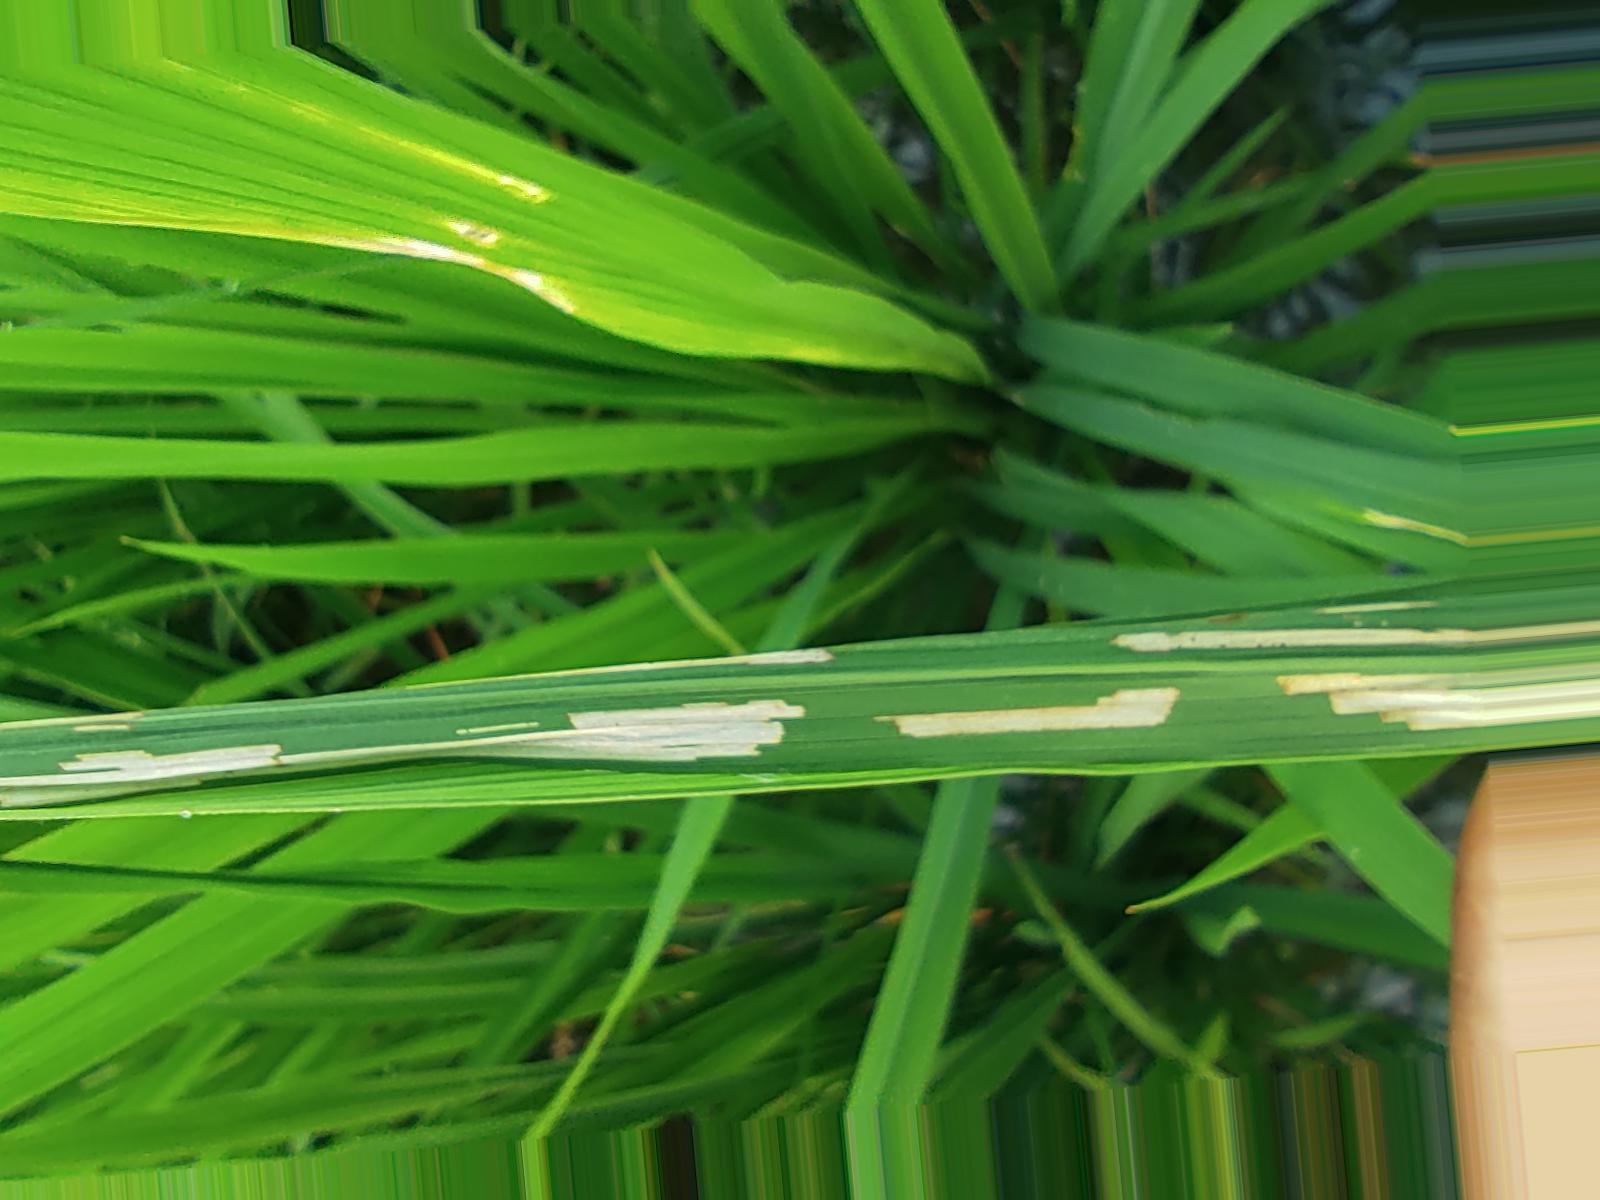
Nhãn: Sâu gai ( Hispa )